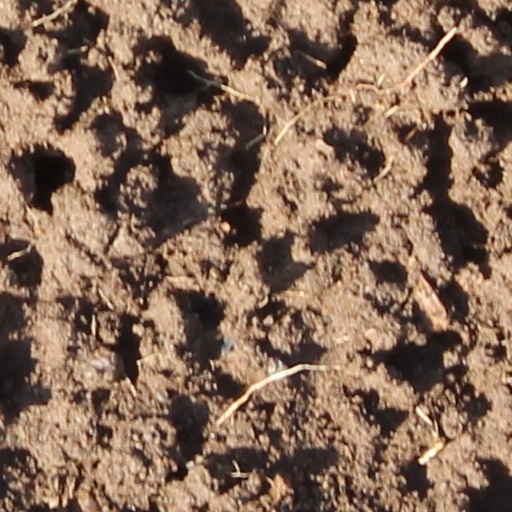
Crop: wheat